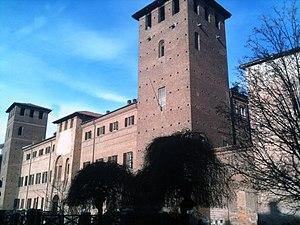
Le Château Visconteo est un château situé dans la ville de Verceil, au nord de l'Italie. Il est actuellement le siège du palais de justice.